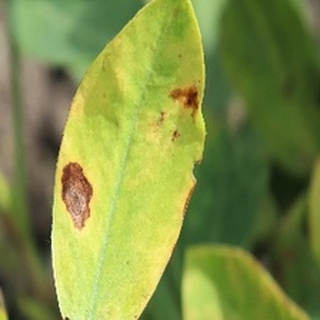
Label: groundnut_nutrition_deficiency